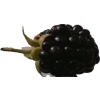
Label: blackberry